Inagawa-kai

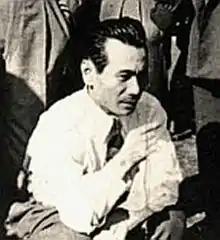
Tatsuo Deguchi (b. 1923 in Miyazaki – 1955), an important underboss in the early Inagawa history

The Inagawa-kai was founded in Atami, Shizuoka in 1949 as the by Kakuji Inagawa. Most of its members were drawn from the bakuto (traditional gamblers), and illegal gambling has long been the clan's main source of income. It has also expanded into such fields as drug trafficking, blackmail, extortion, and prostitution.